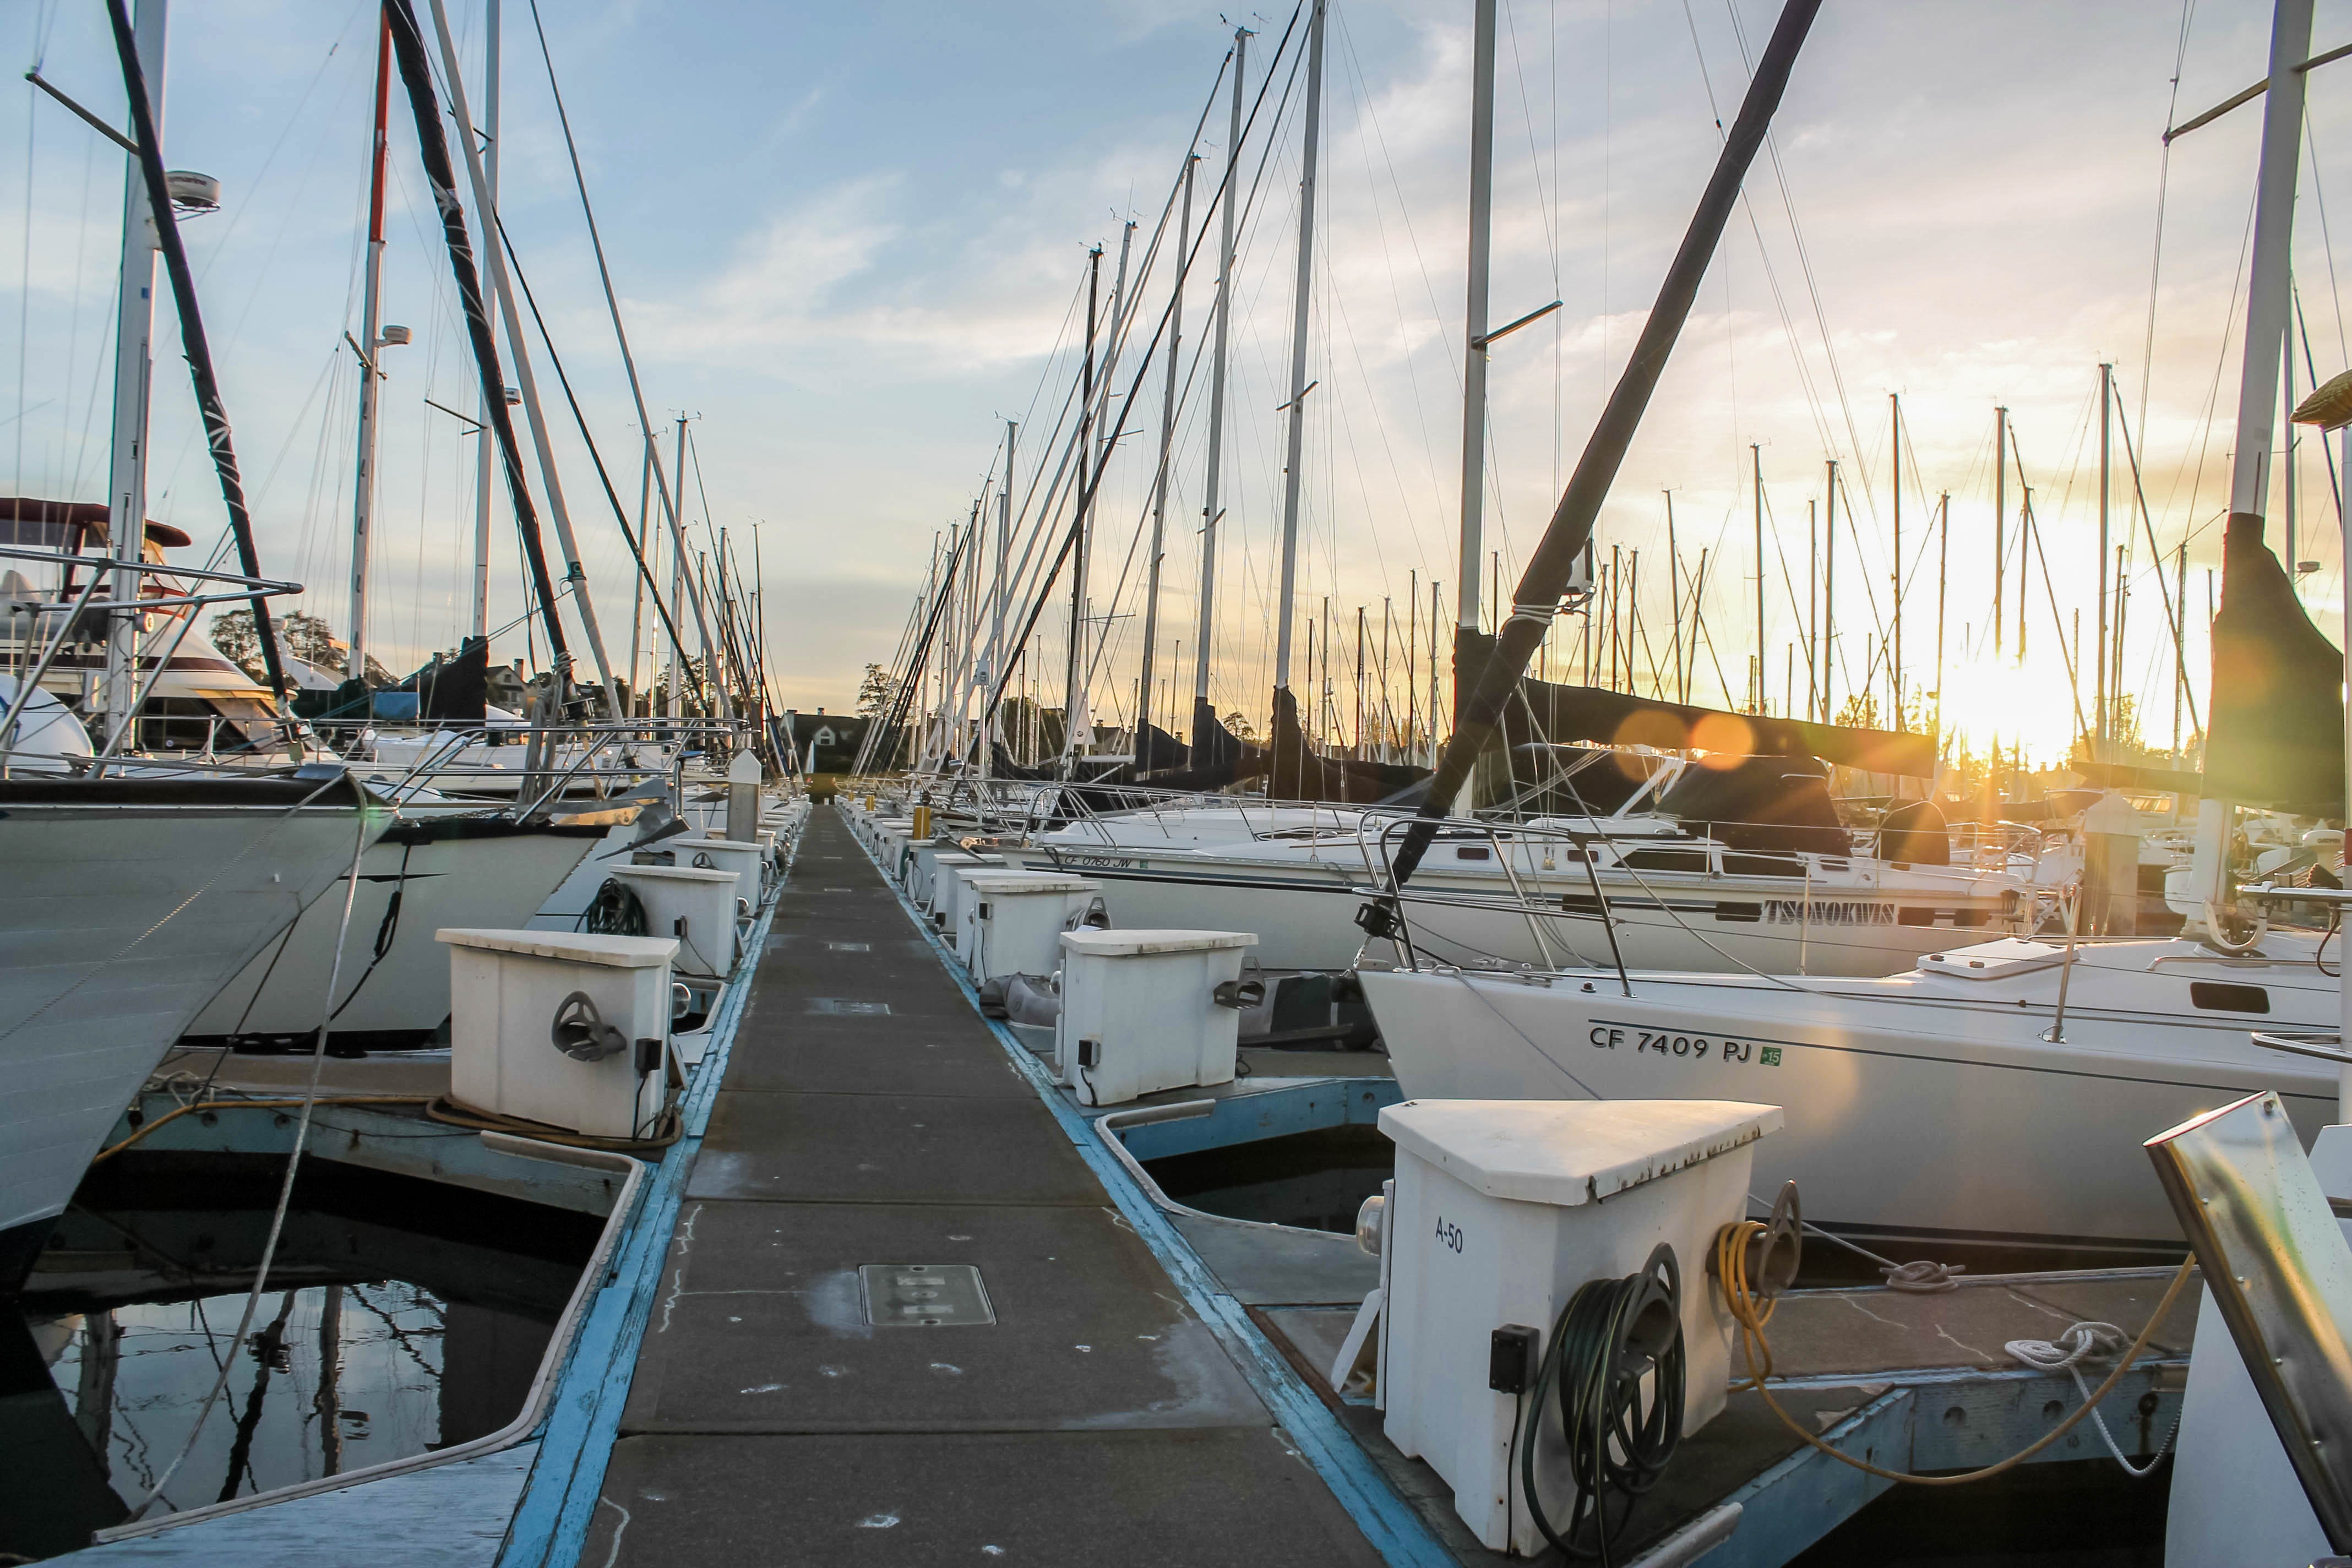
sea, water, nature, ocean, horizon, dock, sky, deck, white, sport, boat, wave, adventure, wind, ship, summer, vacation, travel, transportation, transport, vessel, vehicle, mast, sailing, yacht, holiday, harbor, blue, marina, freedom, tourism, trip, lifestyle, leisure, sailboat, cruise, nautical, luxury, boating, sail, marine, watercraft, yachts, yachting, regatta